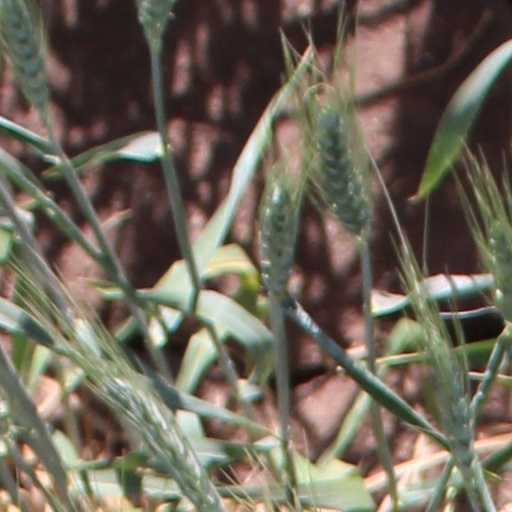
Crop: wheat